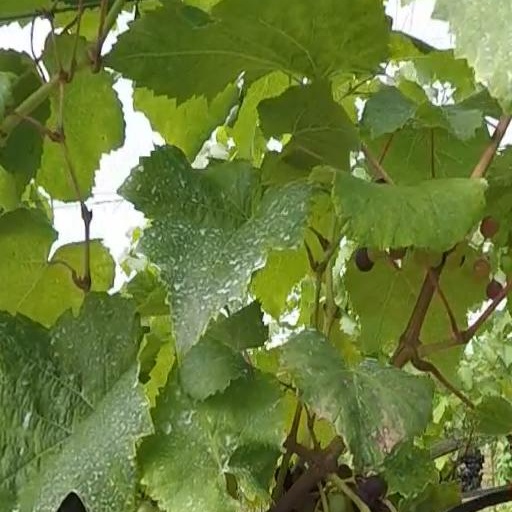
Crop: grape